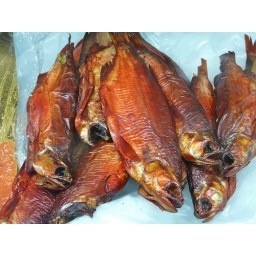
Probably red mullet... or some other fish in market